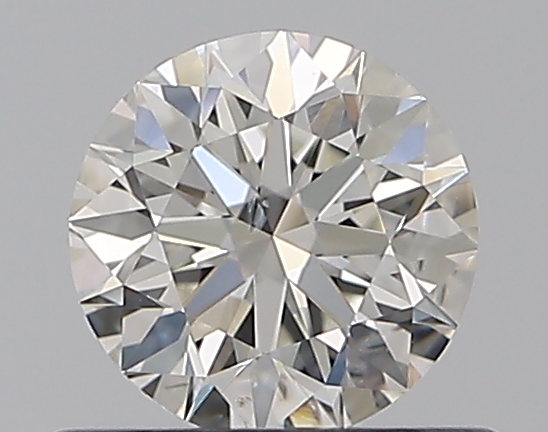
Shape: round
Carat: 0.51
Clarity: SI1
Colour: F
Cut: EX
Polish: EX
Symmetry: EX
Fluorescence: ST
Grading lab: GIA
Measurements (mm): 5.08 x 5.1 x 3.18